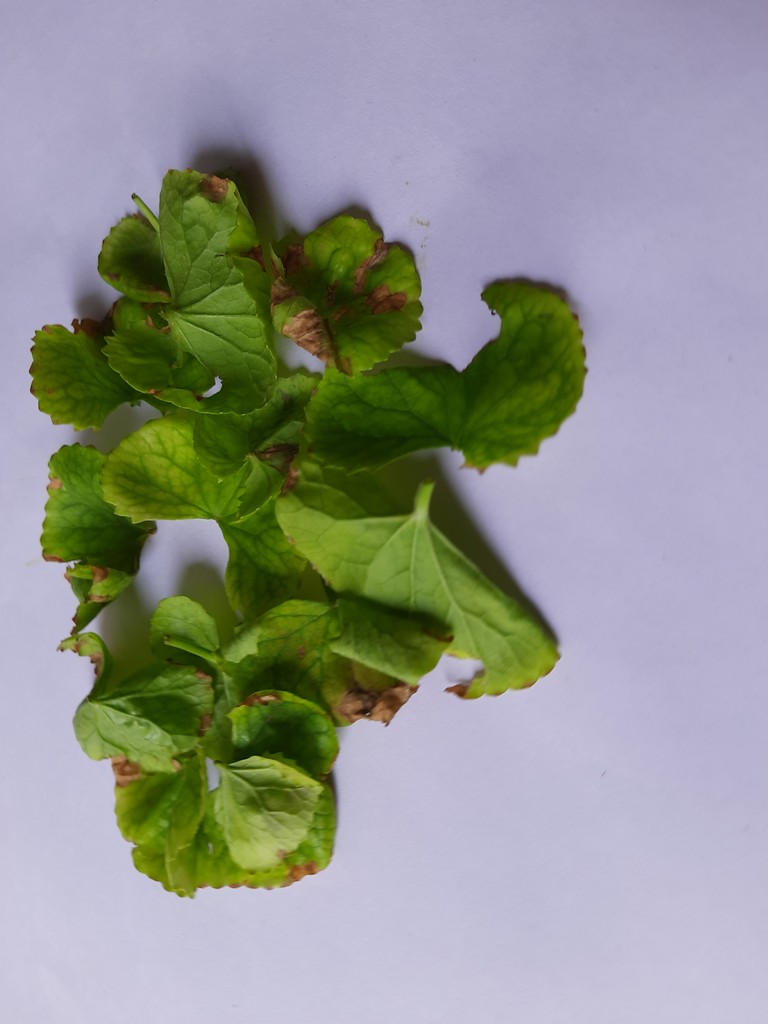
Label: Unhealthy